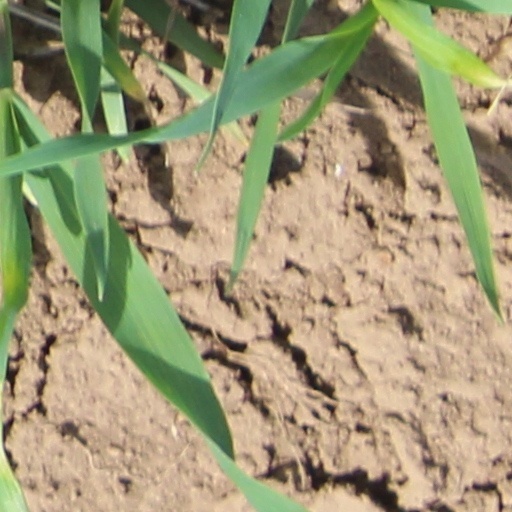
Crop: wheat